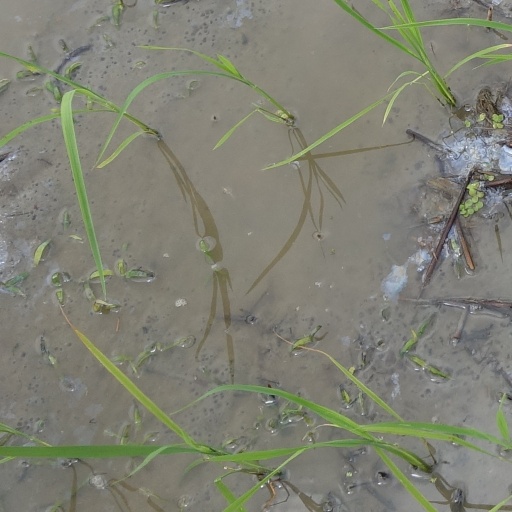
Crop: rice